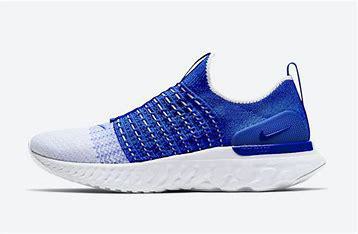
Brand: Nike
Model: React Phantom Run Flyknit 2